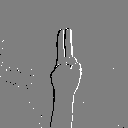
ASL letter: u